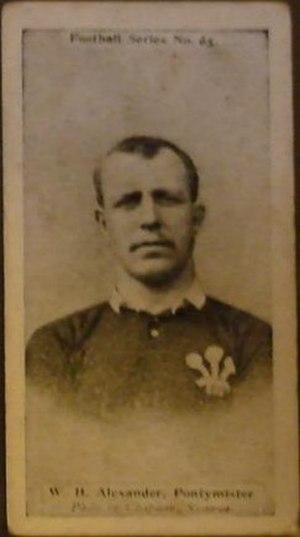
William Henry Williams dit Buller Williams, né le 2 mai 1873 à Pontlottyn et mort le 9 janvier 1936 à Barry, est un joueur de rugby gallois, évoluant au poste de troisième ligne aile pour le pays de Galles.
La liste des joueurs sélectionnés en équipe du pays de Galles de rugby à XV comprend 1 155 joueurs au 8 février 2020, le dernier étant Nick Tompkins retenu pour la première fois en équipe nationale le 1ᵉʳ février 2020 contre l'Italie. Le premier Gallois sélectionné est James Bevan le 19 février 1880 contre l'équipe d'Angleterre. L'ordre établi prend en compte la date de la première sélection, puis la qualité de titulaire ou remplaçant et enfin l'ordre alphabétique.